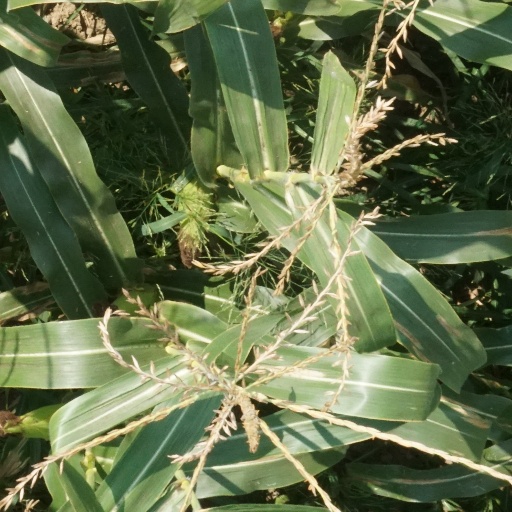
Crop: maize; corn